Westgate, Singapore

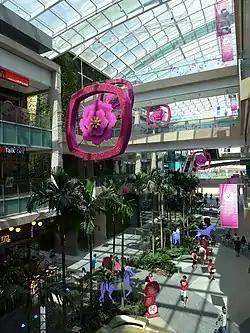
Westgate (Singapore) Atrium

Westgate is a lifestyle and family shopping mall in Jurong East, Singapore. It is located close to Jurong East MRT station and Jurong East Bus Interchange. It is also connected with another shopping mall called Jem, and the amenity Ng Teng Fong General Hospital.